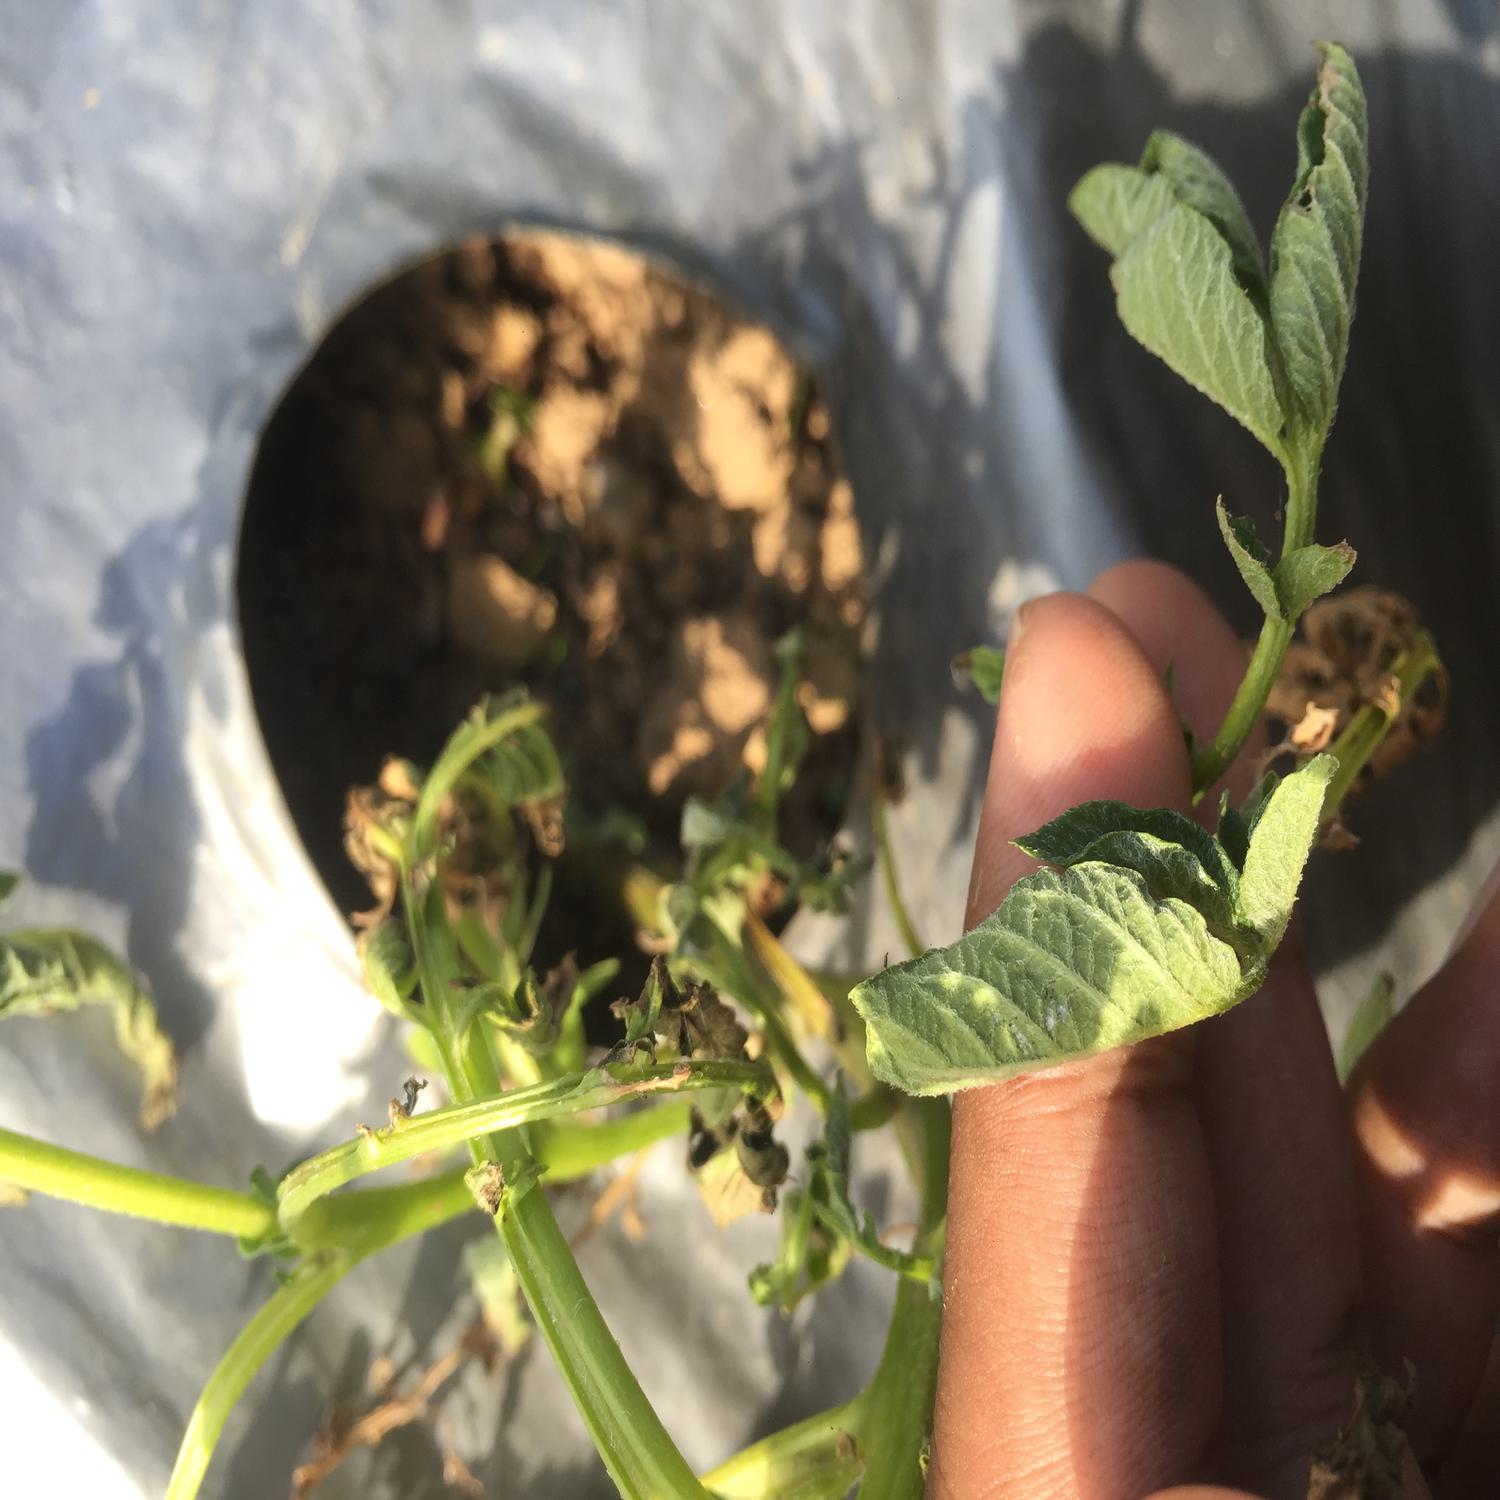
Etiqueta: Pudricion_Parda